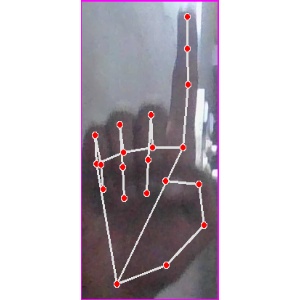
अक्षर: क